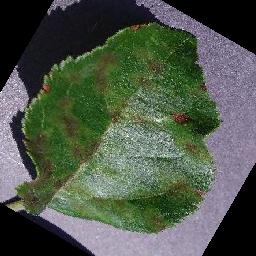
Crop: apple
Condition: scab